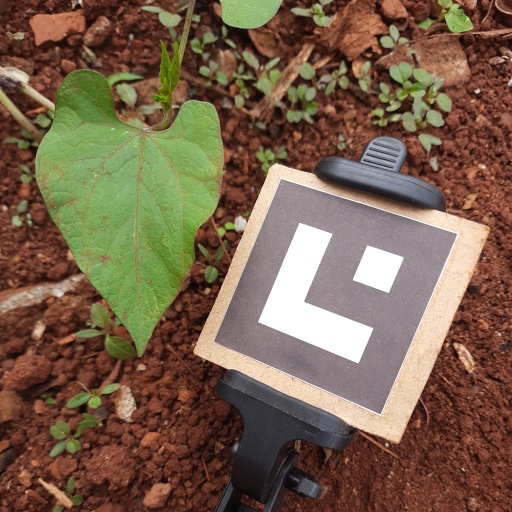
Observations: wavy surface, no eating holes, with soild dust, under shade